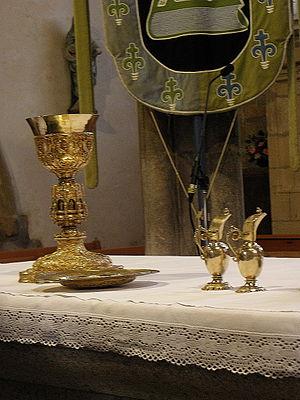
Calice, patène et burettes classés. Détail du trésor de Saint-Jean-du-Doigt (29) exposé lors du grand pardon du 24 juin 2012.
Le trésor de Saint-Jean-du-Doigt est un ensemble de pièces d'orfèvrerie fabriquées entre les XVᵉ siècle et XVIIIᵉ siècle, vouées au culte catholique et affectées à l’église Saint-Jean-Baptiste de Saint-Jean-du-Doigt, dans le Finistère.